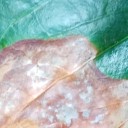
Label: Phoma